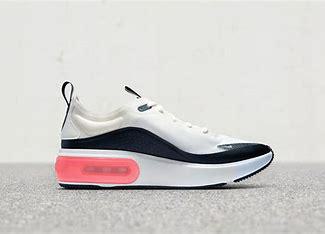
Brand: Nike
Model: Air Max DIA